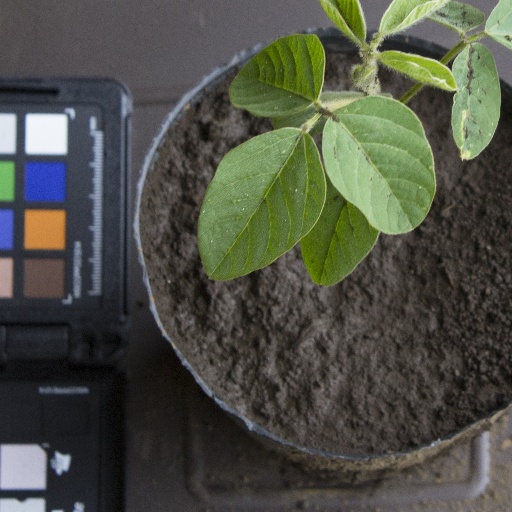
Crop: soybean